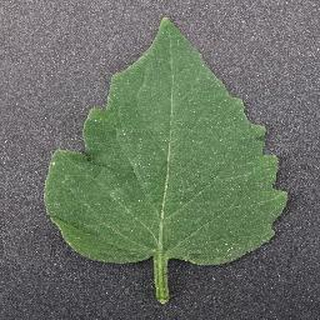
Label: healthy_tomato